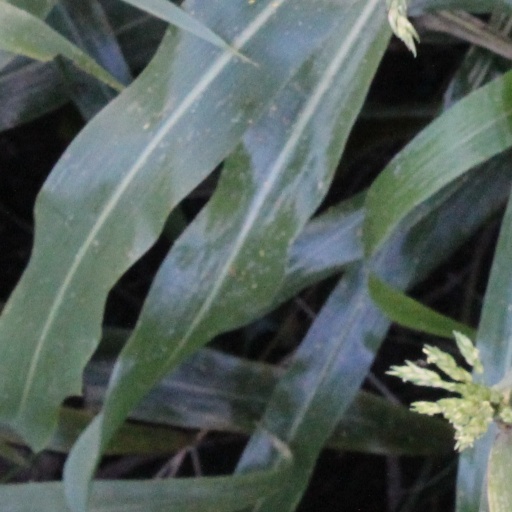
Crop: sorghum